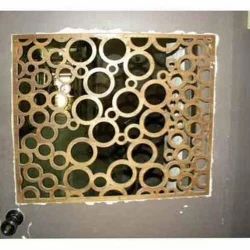
Label: Brass_Laser_Cutting_Service